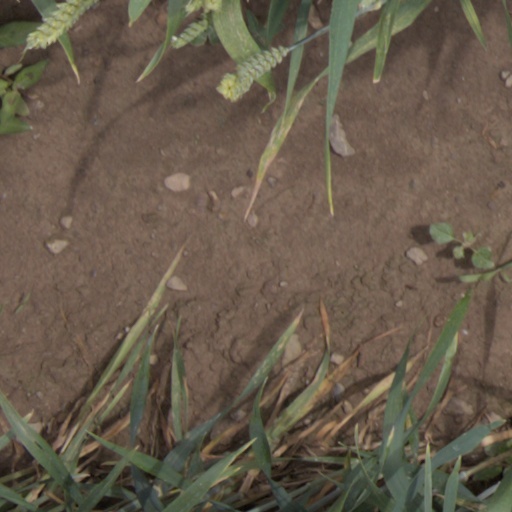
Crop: wheat